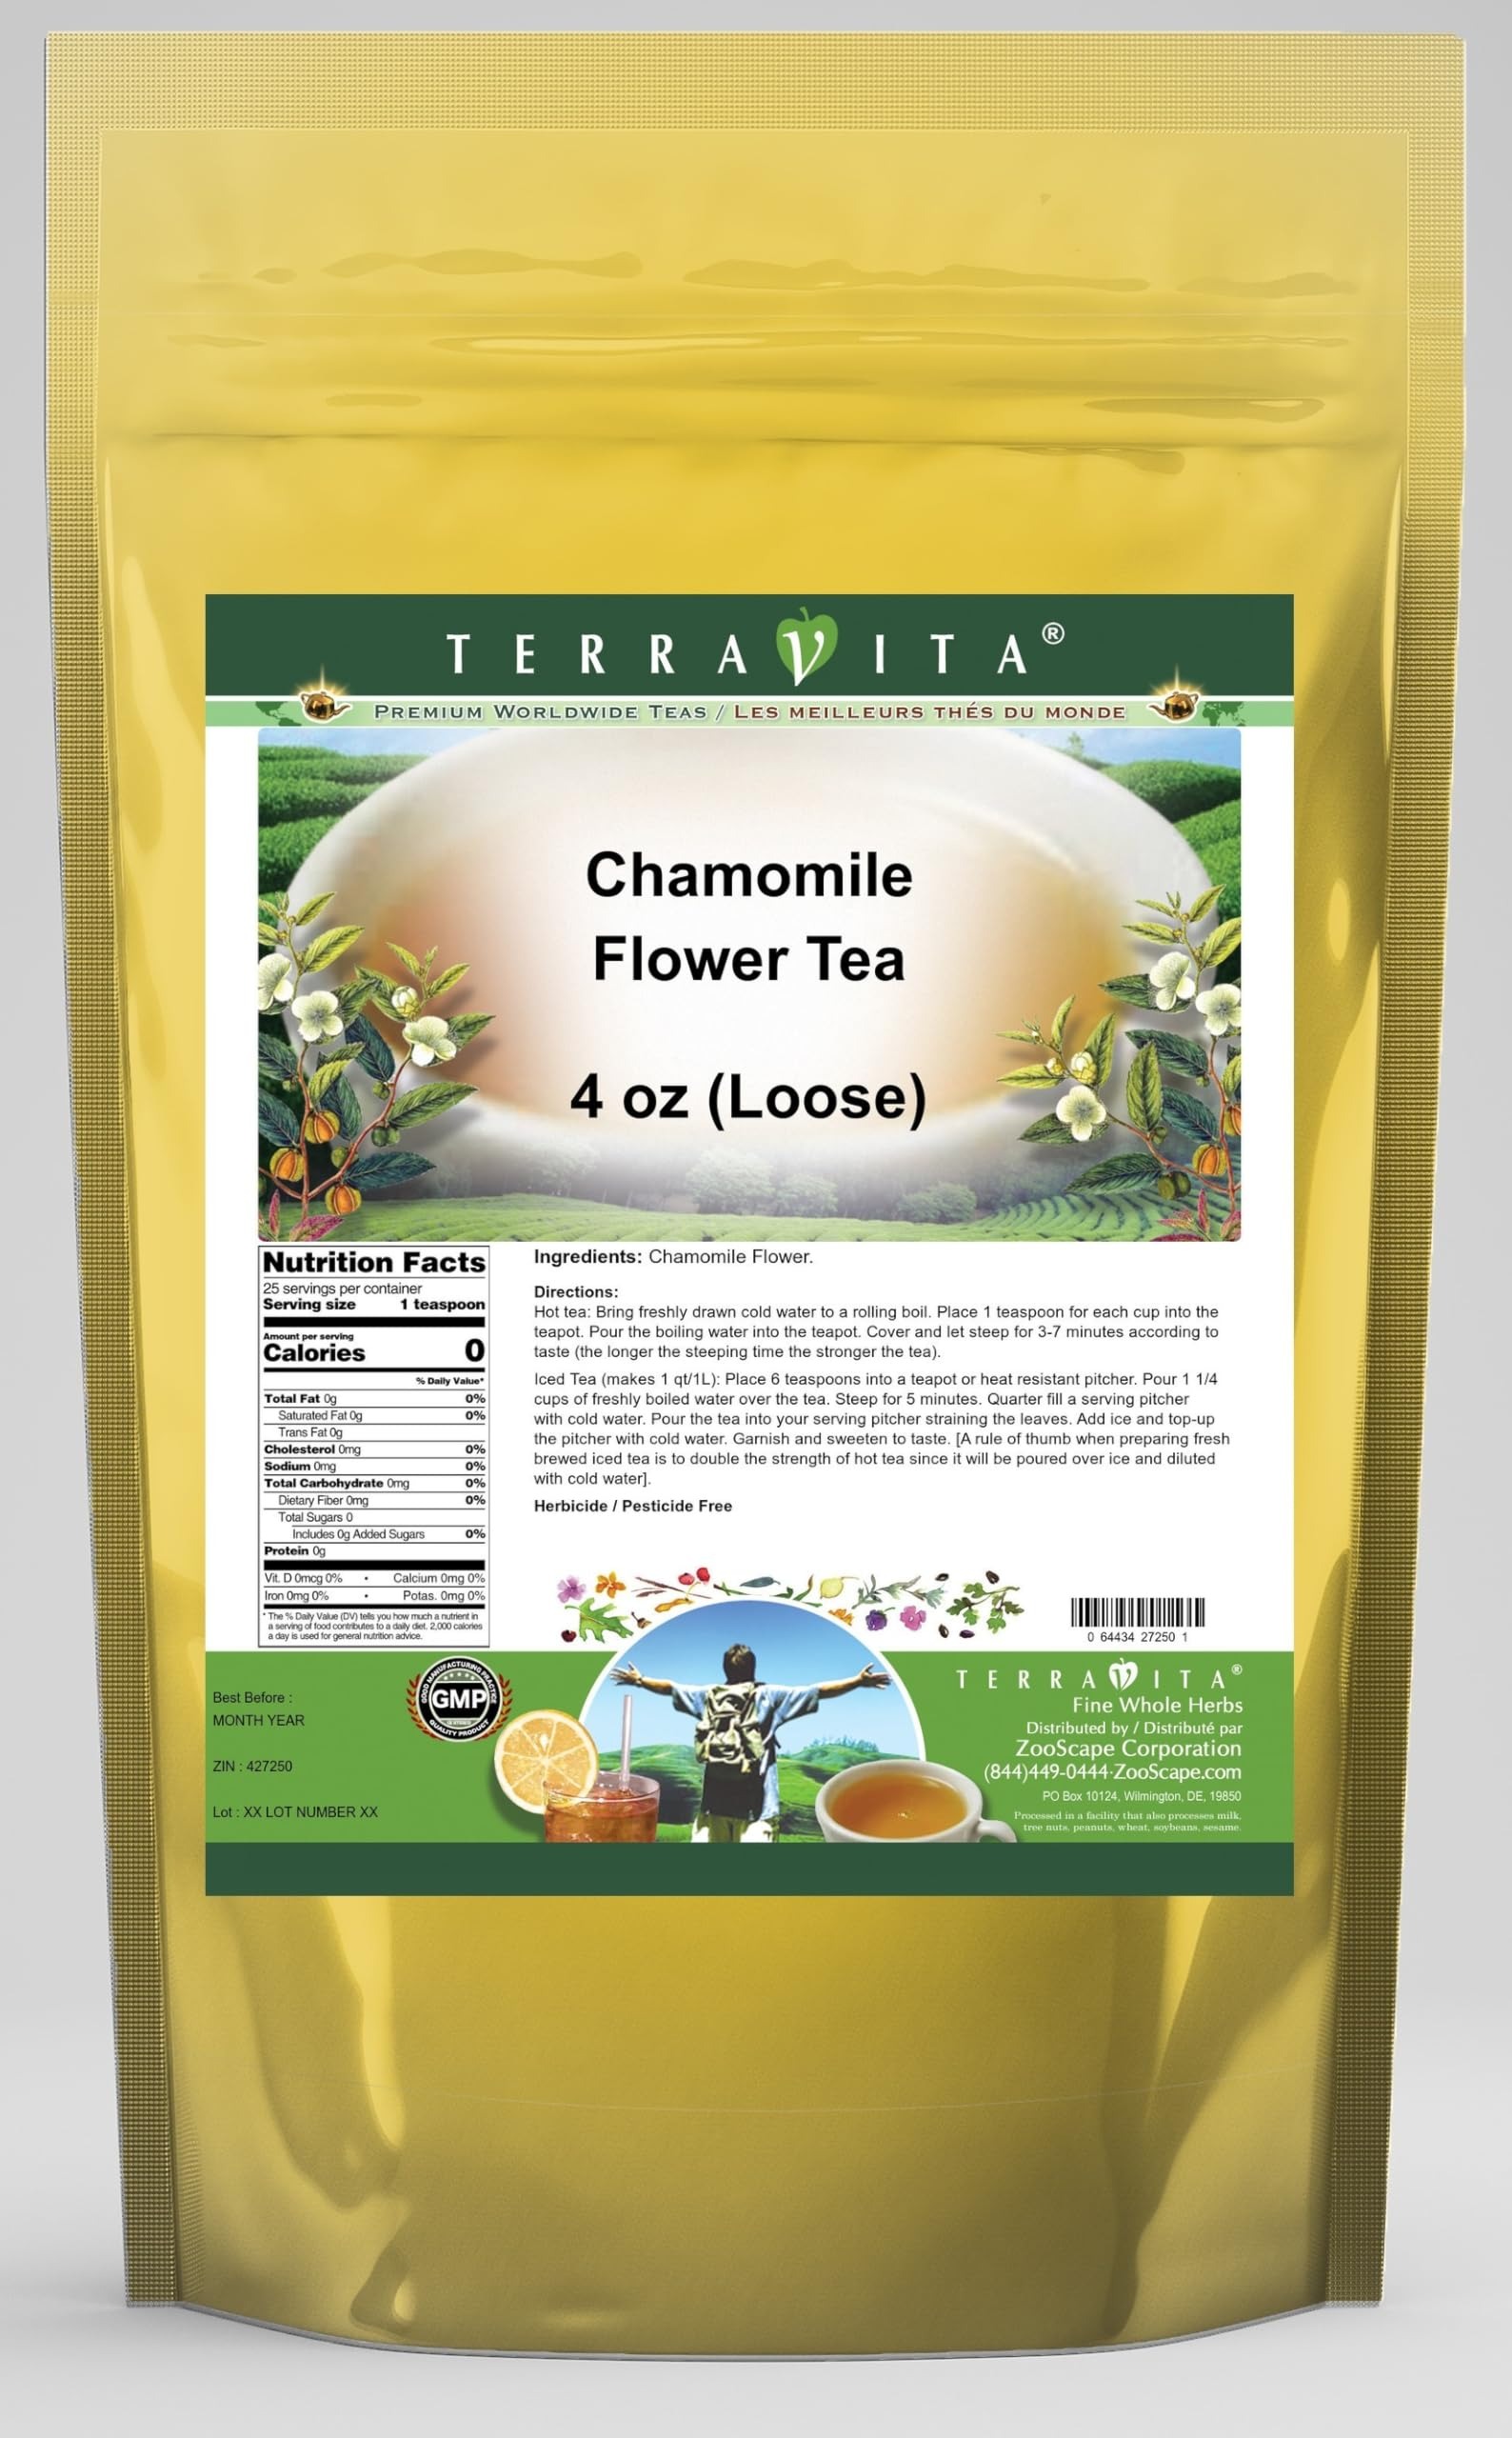
Item Name: Chamomile Flower Tea (Loose) (4 oz, ZIN: 427250) - 3 Pack
Bullet Point 1: Chamomile Flower Tea (Loose) (4 oz, ZIN: 427250)
Bullet Point 2: No fillers.
Bullet Point 3: Manufacturer: TerraVita
Bullet Point 4: Size: 4 oz
Bullet Point 5: Loose Leaf Herbal Tea - Packed in a convenient upright pouch!
Product Description: Chamomile Flower Tea (Loose) (4 oz, ZIN: 427250)<BR><BR>Packaged in the United States in a GMP certified facility (Good Manufacturing Practice).<BR><BR>No fillers.<BR><BR>Manufacturer: TerraVita<BR><BR>Size: 4 oz<BR><BR>Loose Leaf Herbal Tea - Packed in a convenient upright pouch!<BR><BR>Ingredients: Chamomile Flower
Value: 12.0
Unit: Ounce

Price: 47.89